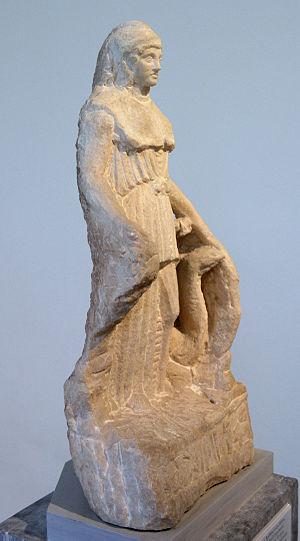
Statuette d'Athéna en marbre pentélique, trouvée à Athènes près de la Pnyx, dite aussi ""Athéna Lenormant"". C'est une copie de l'Athéna Parthénos de Phidias, inachevée, mais qui présente deux motifs présents sur l'original